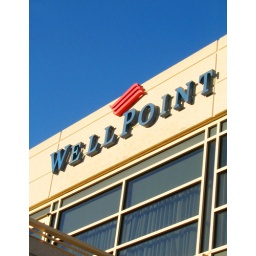
Wellpoint office building in in Thousand Oaks, CA